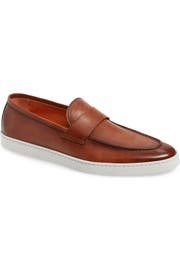
burnished leather elevates a sporty italian slip on built using blake construction for flexibility